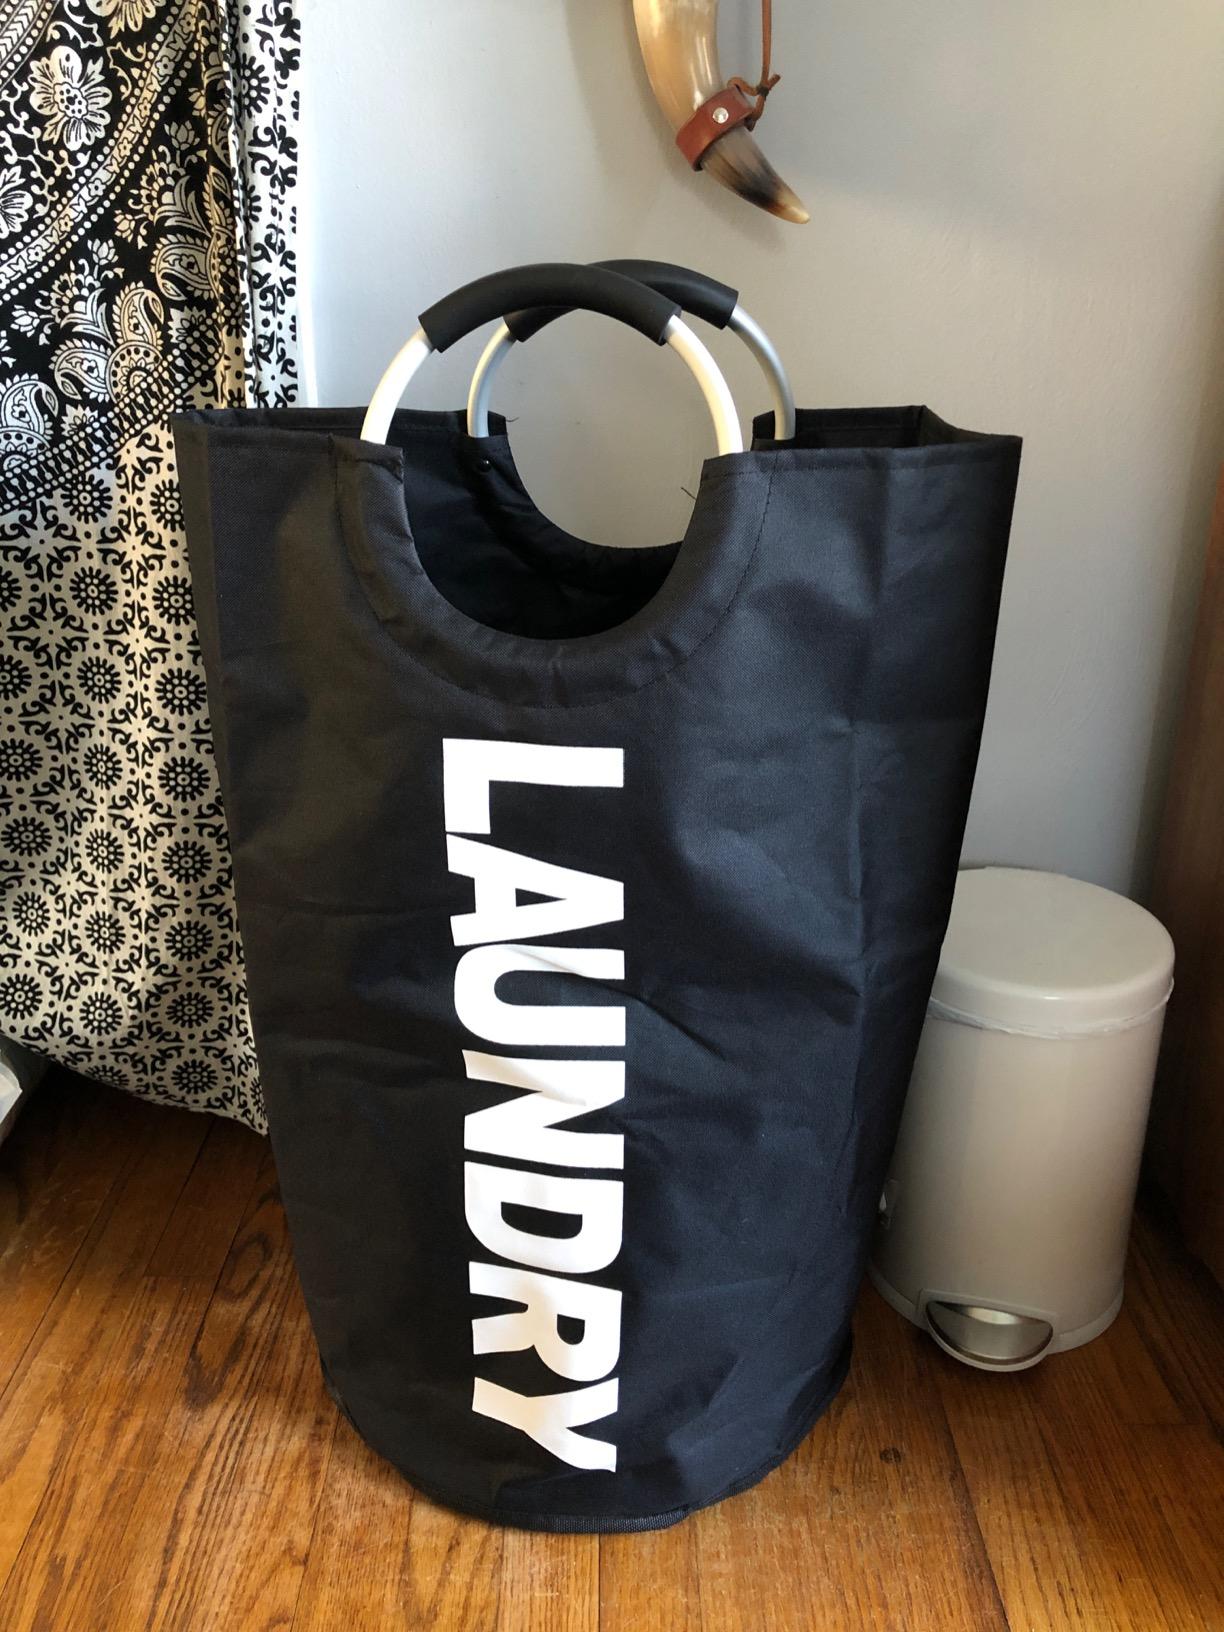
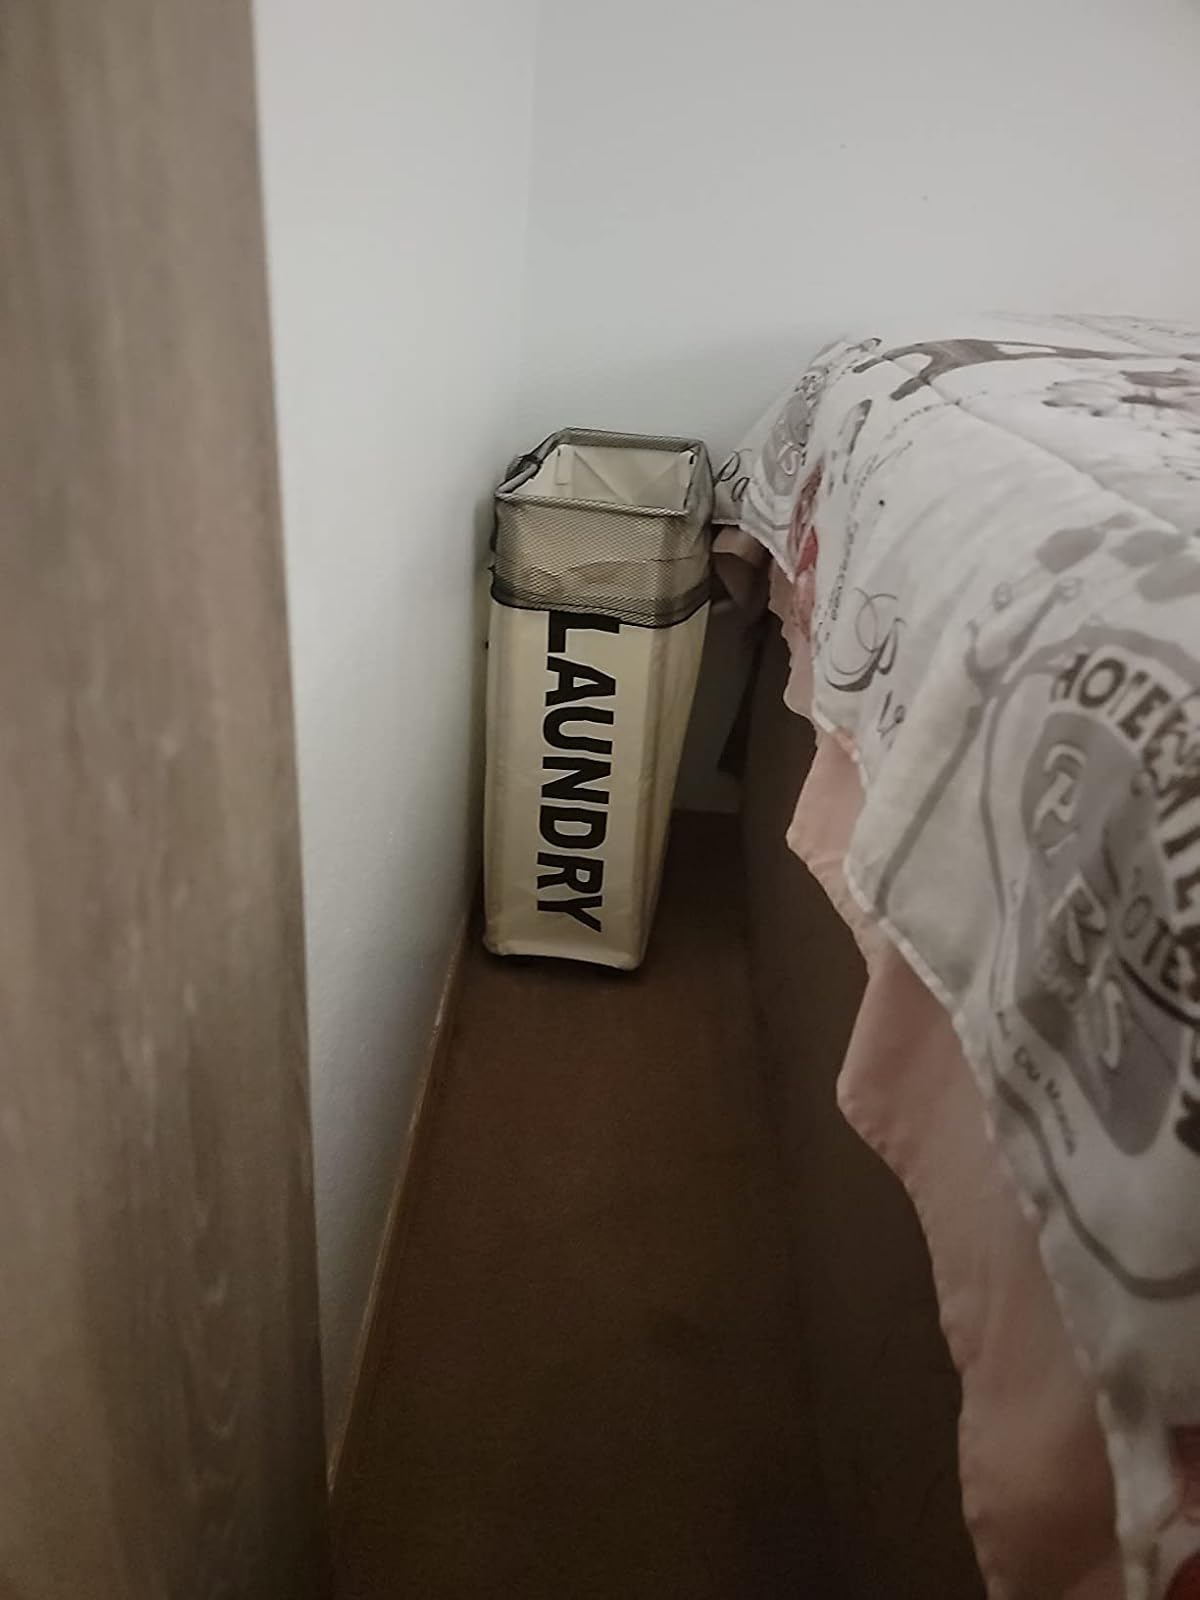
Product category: items_hamper
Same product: no